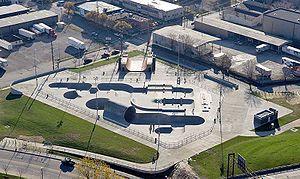
Le Louisville Extreme Park, désormais dénommé David Armstrong Extreme Park est un parc de 3 700 m² spécialement conçu pour les amateurs de skateboard situé dans la ville de Louisville aux États-Unis. Géré par la ville mais non surveillé, il est ouvert 24 heures sur 24 depuis le 5 avril 2002. Le parc a été nationalement reconnu après la sortie du film de Tony Hawk relatif à sa tournée Secret Skatepark Tour où il passa par le parc.